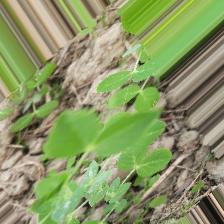
Label: Powdery Mildew